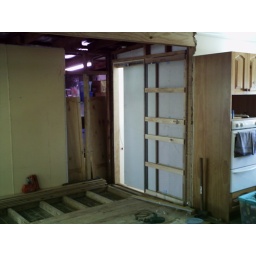
New laundry sliding door in place. Porch floor started.